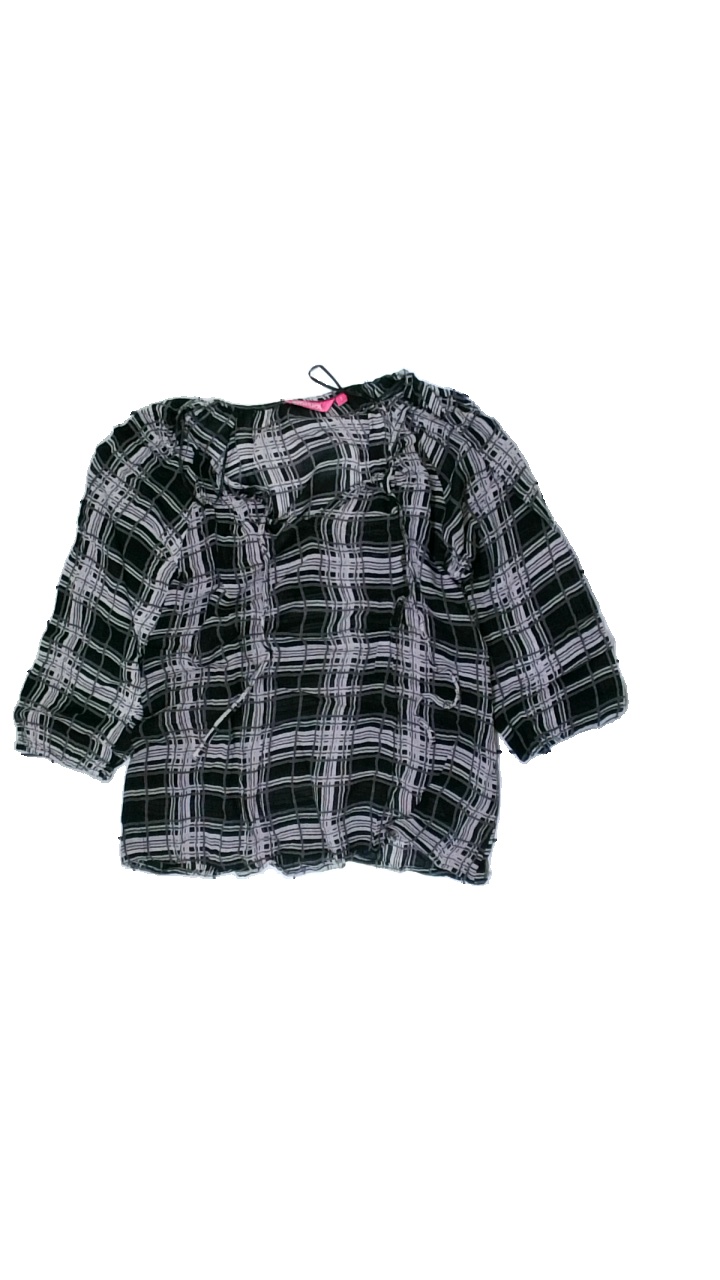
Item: Top (Ladies)
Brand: Indiska
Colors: Black, Grey
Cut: V-collar
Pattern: Striped
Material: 100% viscose
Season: Summer
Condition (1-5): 3
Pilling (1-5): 5
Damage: slight damage to cord
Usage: Reuse
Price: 50-100